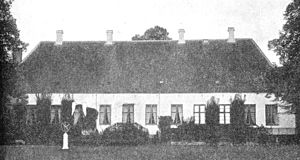
Fredede bygninger i Faaborg-Midtfyn Kommune
Brobygård har sin oprindelse som landsbyhovedgård i det 14. århundrede, men det er først i slutningen af det 16. århundrede at Brobygård kom frem i historien igen. Gården er nu en avlsgård under Arreskov Gods. Brobygård ligger i Sønder Broby Sogn, Sallinge Herred, Broby Kommune. Hovedbygningen er opført i 1662-1673, tilbygget i 1769 og er igen tilbygget i 1905 v
Denne liste over fredede bygninger i Faaborg-Midtfyn Kommune viser alle fredede bygninger i Faaborg-Midtfyn Kommune, bortset fra kirker. Listen bygger på data fra Kulturarvsstyrelsen.